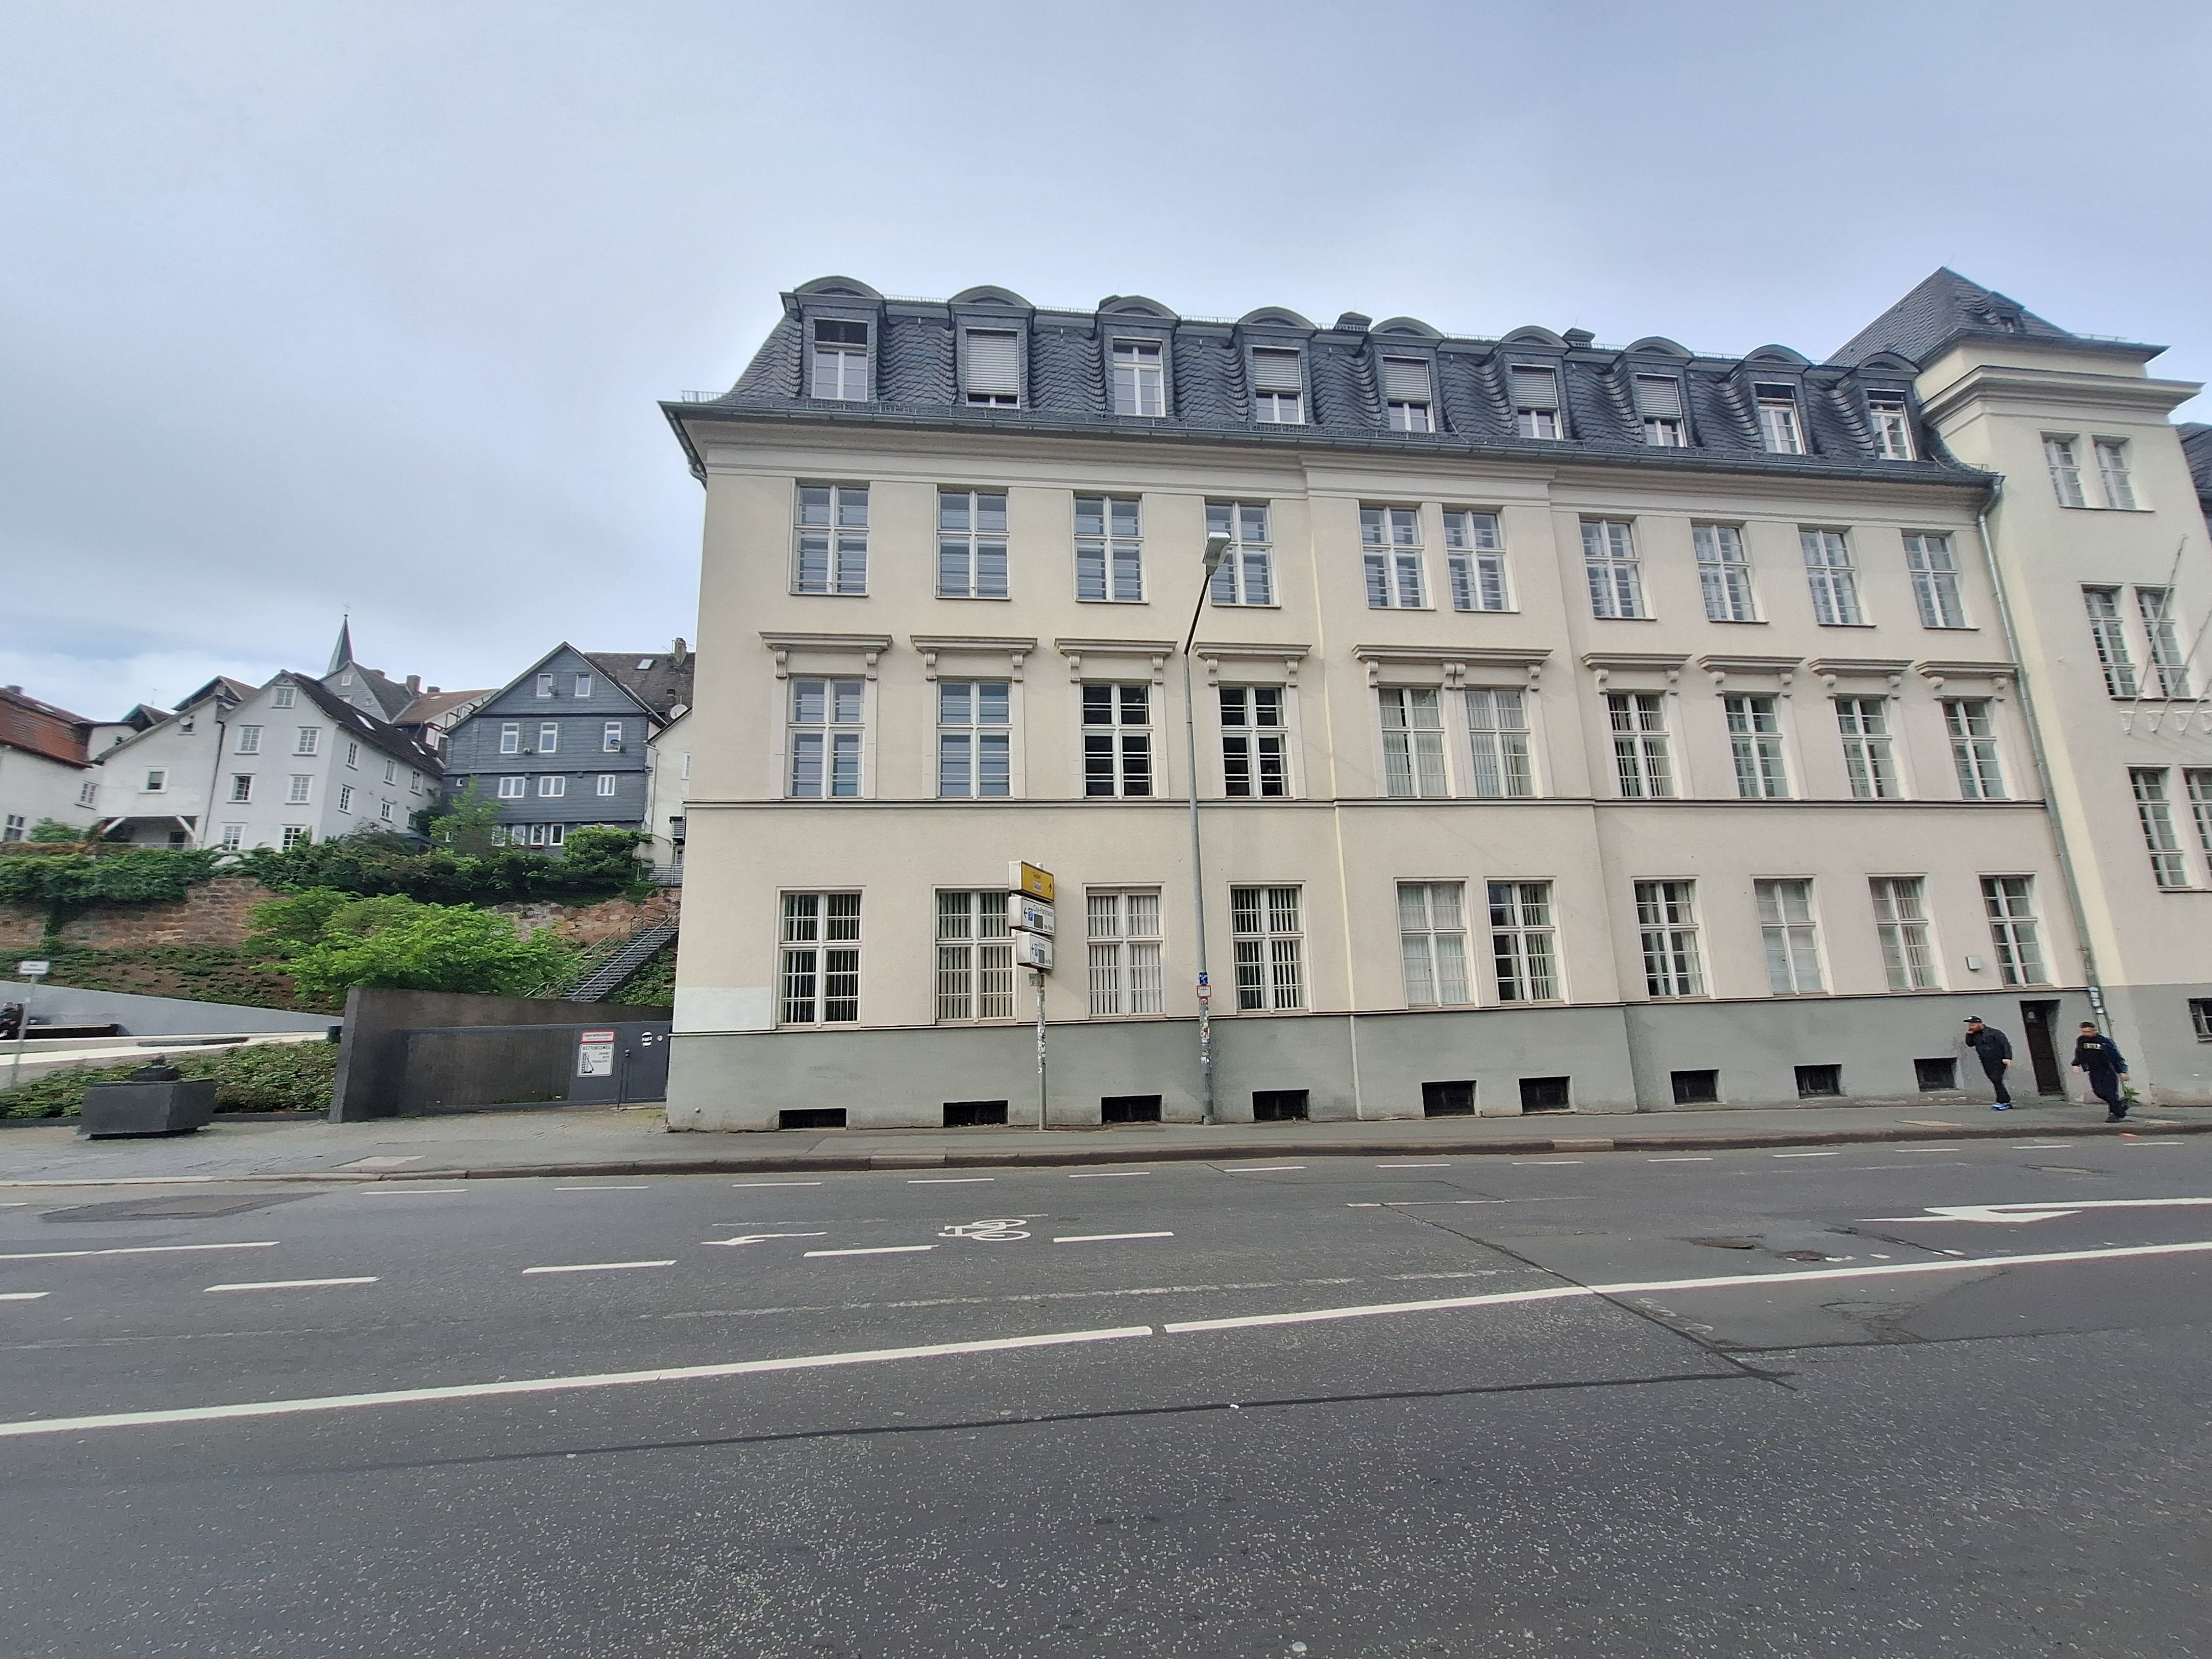
Building: Universitätsstraße 7